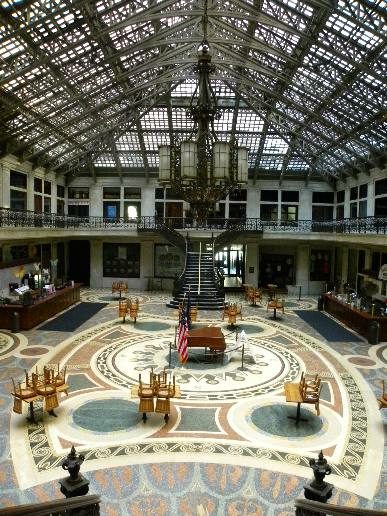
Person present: No